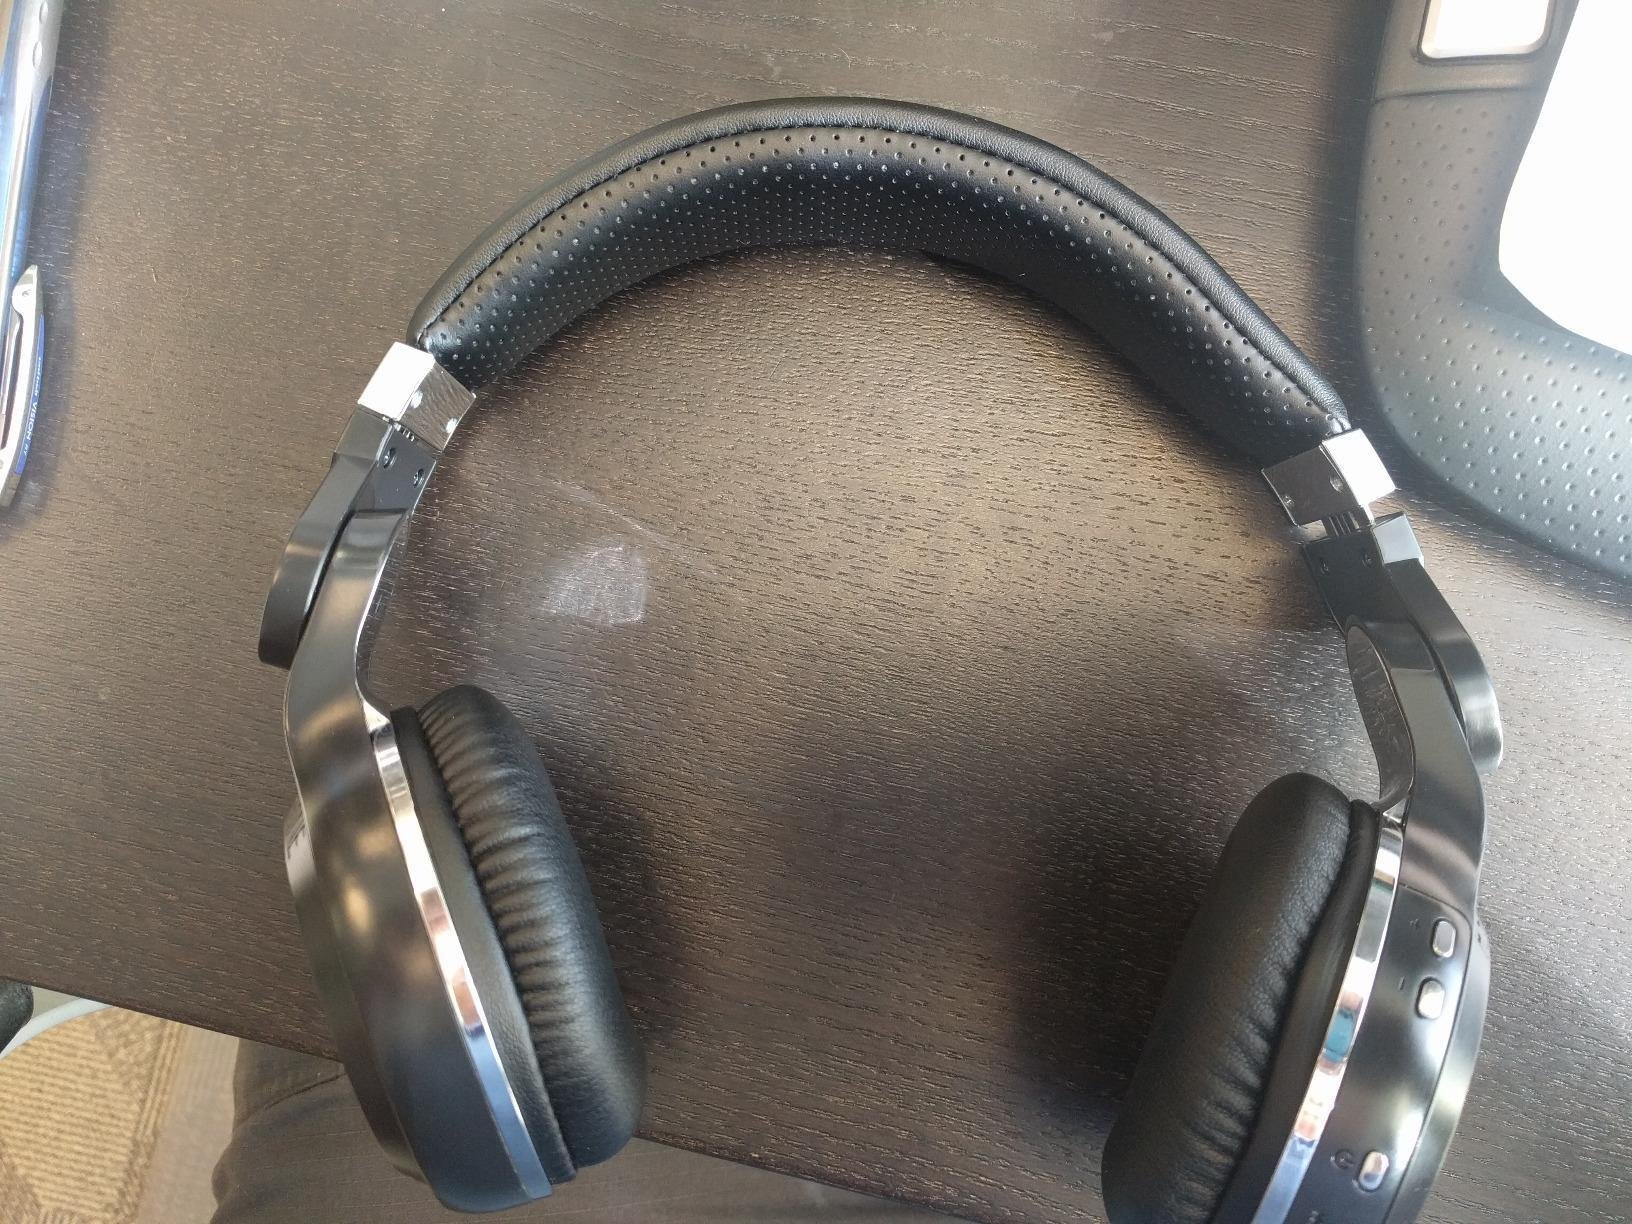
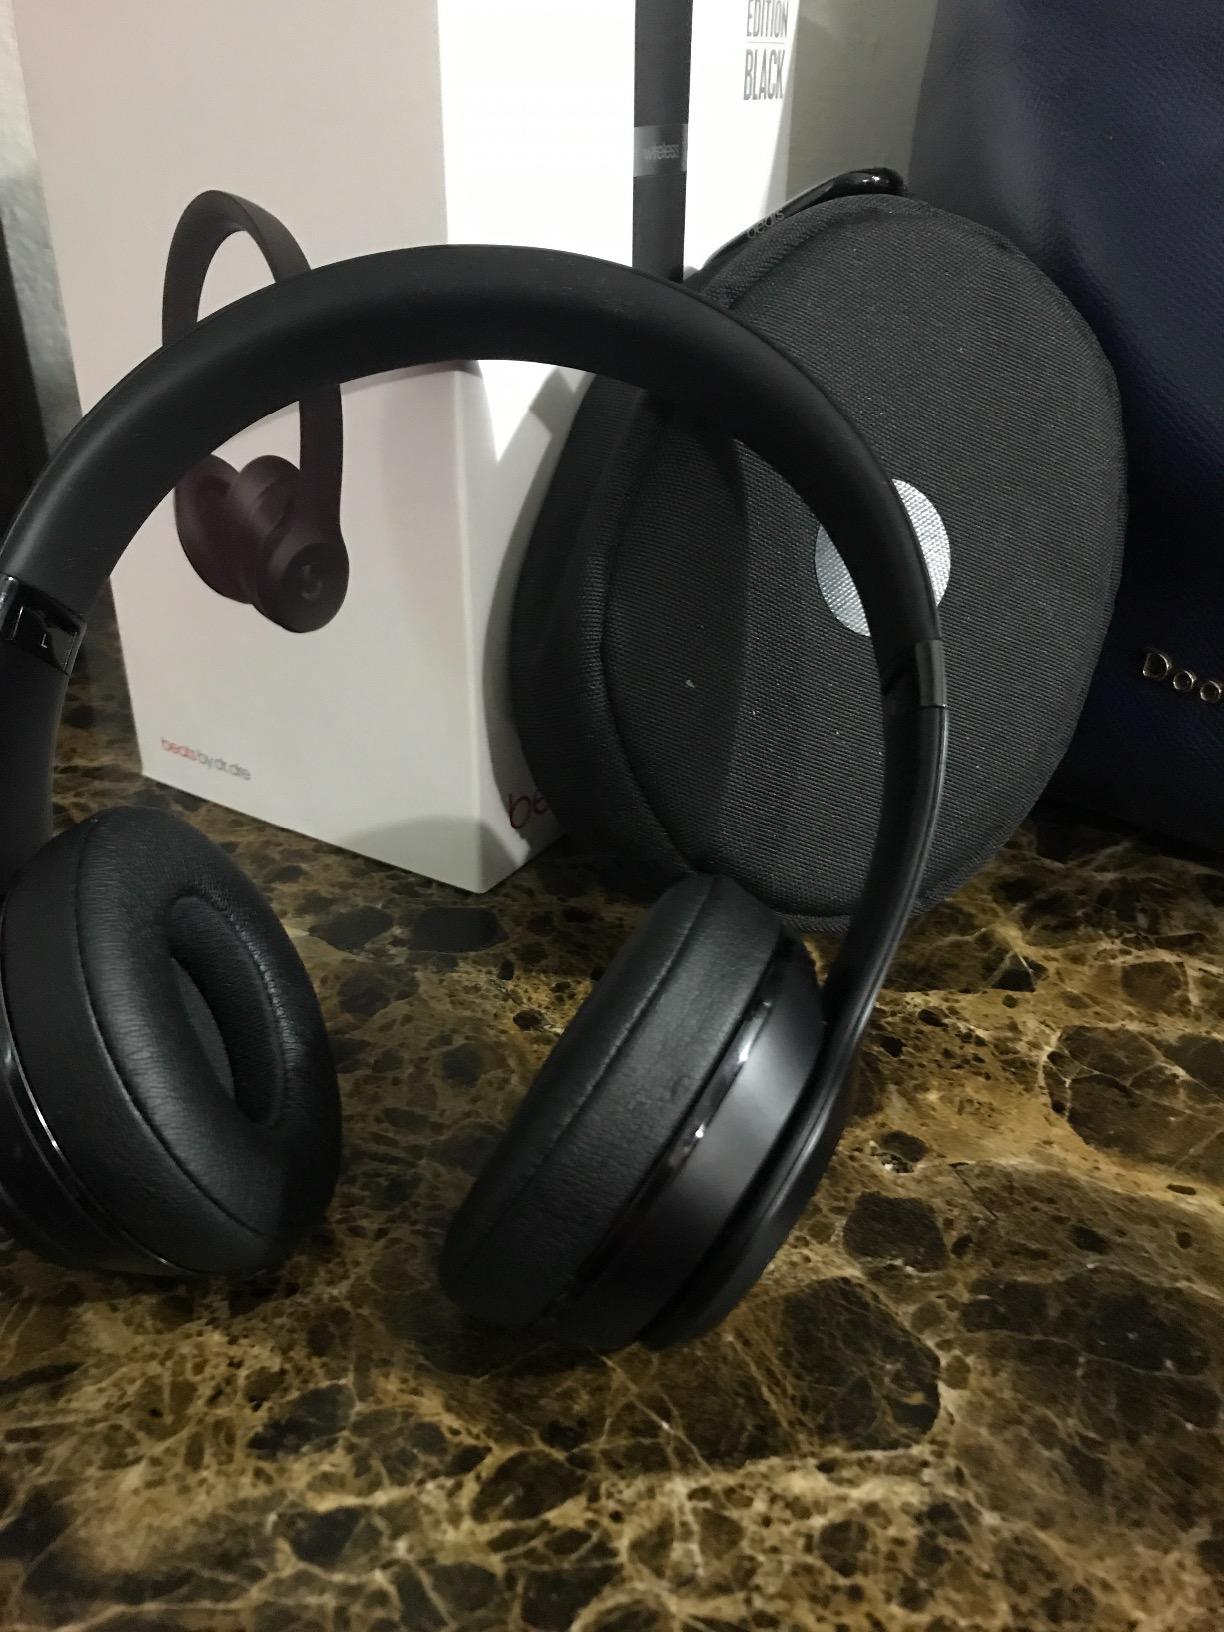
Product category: headphones
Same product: no